Terracina

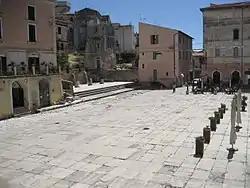
Roman Forum "Aemilianum" and Via Appia

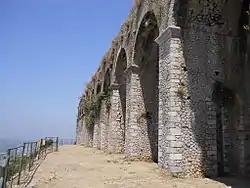
Cryptoporticus of the Sanctuary

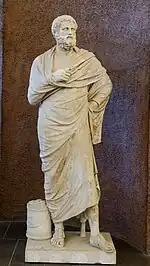
Sophocles from Terracina (Vatican museums)

As a the town frequently appears in history. The construction of the Via Appia in 312 BC added to its importance: the road at first crossed the hill at the back of the promontory by a steep ascent and descent. An attempt was made in 184 BC to get round it (by censor Lucius Valerius Flaccus) on an embankment thrown out into the sea: but it was probably not until early in Trajan's time (98-117 AD) that a cut in the rocks at the foot of the promontory finally solved the problem. The depth of the cut is indicated by marks on the vertical wall at intervals of 10 Roman feet; the lowest mark, about 1 m above the present road, is "CXX", corresponding to .